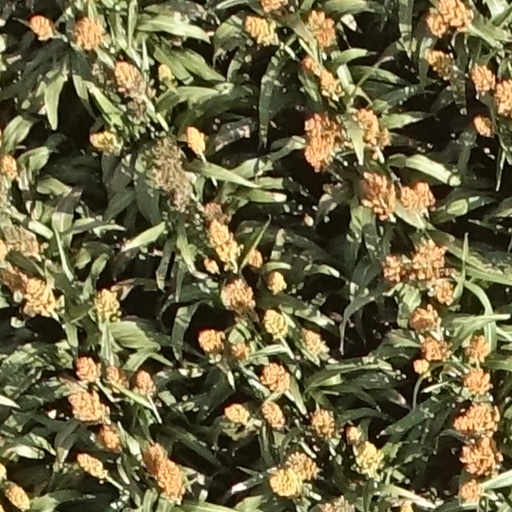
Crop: sorghum